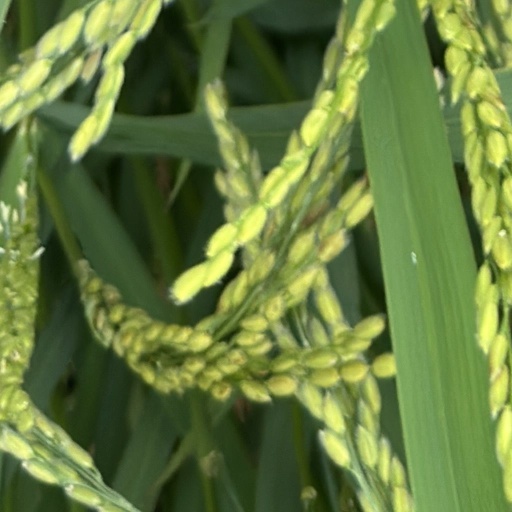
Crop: rice